Vascular malformation

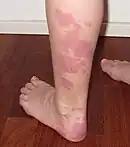
Port-wine stain on leg

Capillary malformations involve the capillaries, and are the most common type. They used to refer only to port-wine stains but now include others. Capillary malformations are limited to the superficial layers of the skin but they can thicken, become nodular, and sometimes become disfiguring.